Ringette in Canada

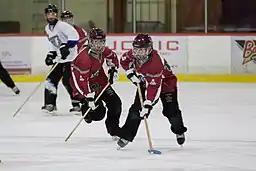
Ringette was created exclusively for girls in Canada in 1963.

Ringette in Canada began in 1963 when it was first conceptualized by Sam Jacks of North Bay, Ontario, in West Ferris. The sport of ringette is played in all 10 Canadian provinces and the Northwest Territories and involves an average of over 31,000 registered players every year. Canada is the location of ringette's origin where it is also recognized as a national heritage sport. The sport is governed nationally by Ringette Canada. Canadian provinces and territories have their own individual governing bodies in their respective jurisdictions.